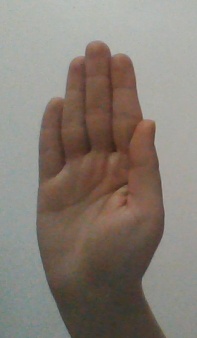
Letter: seen